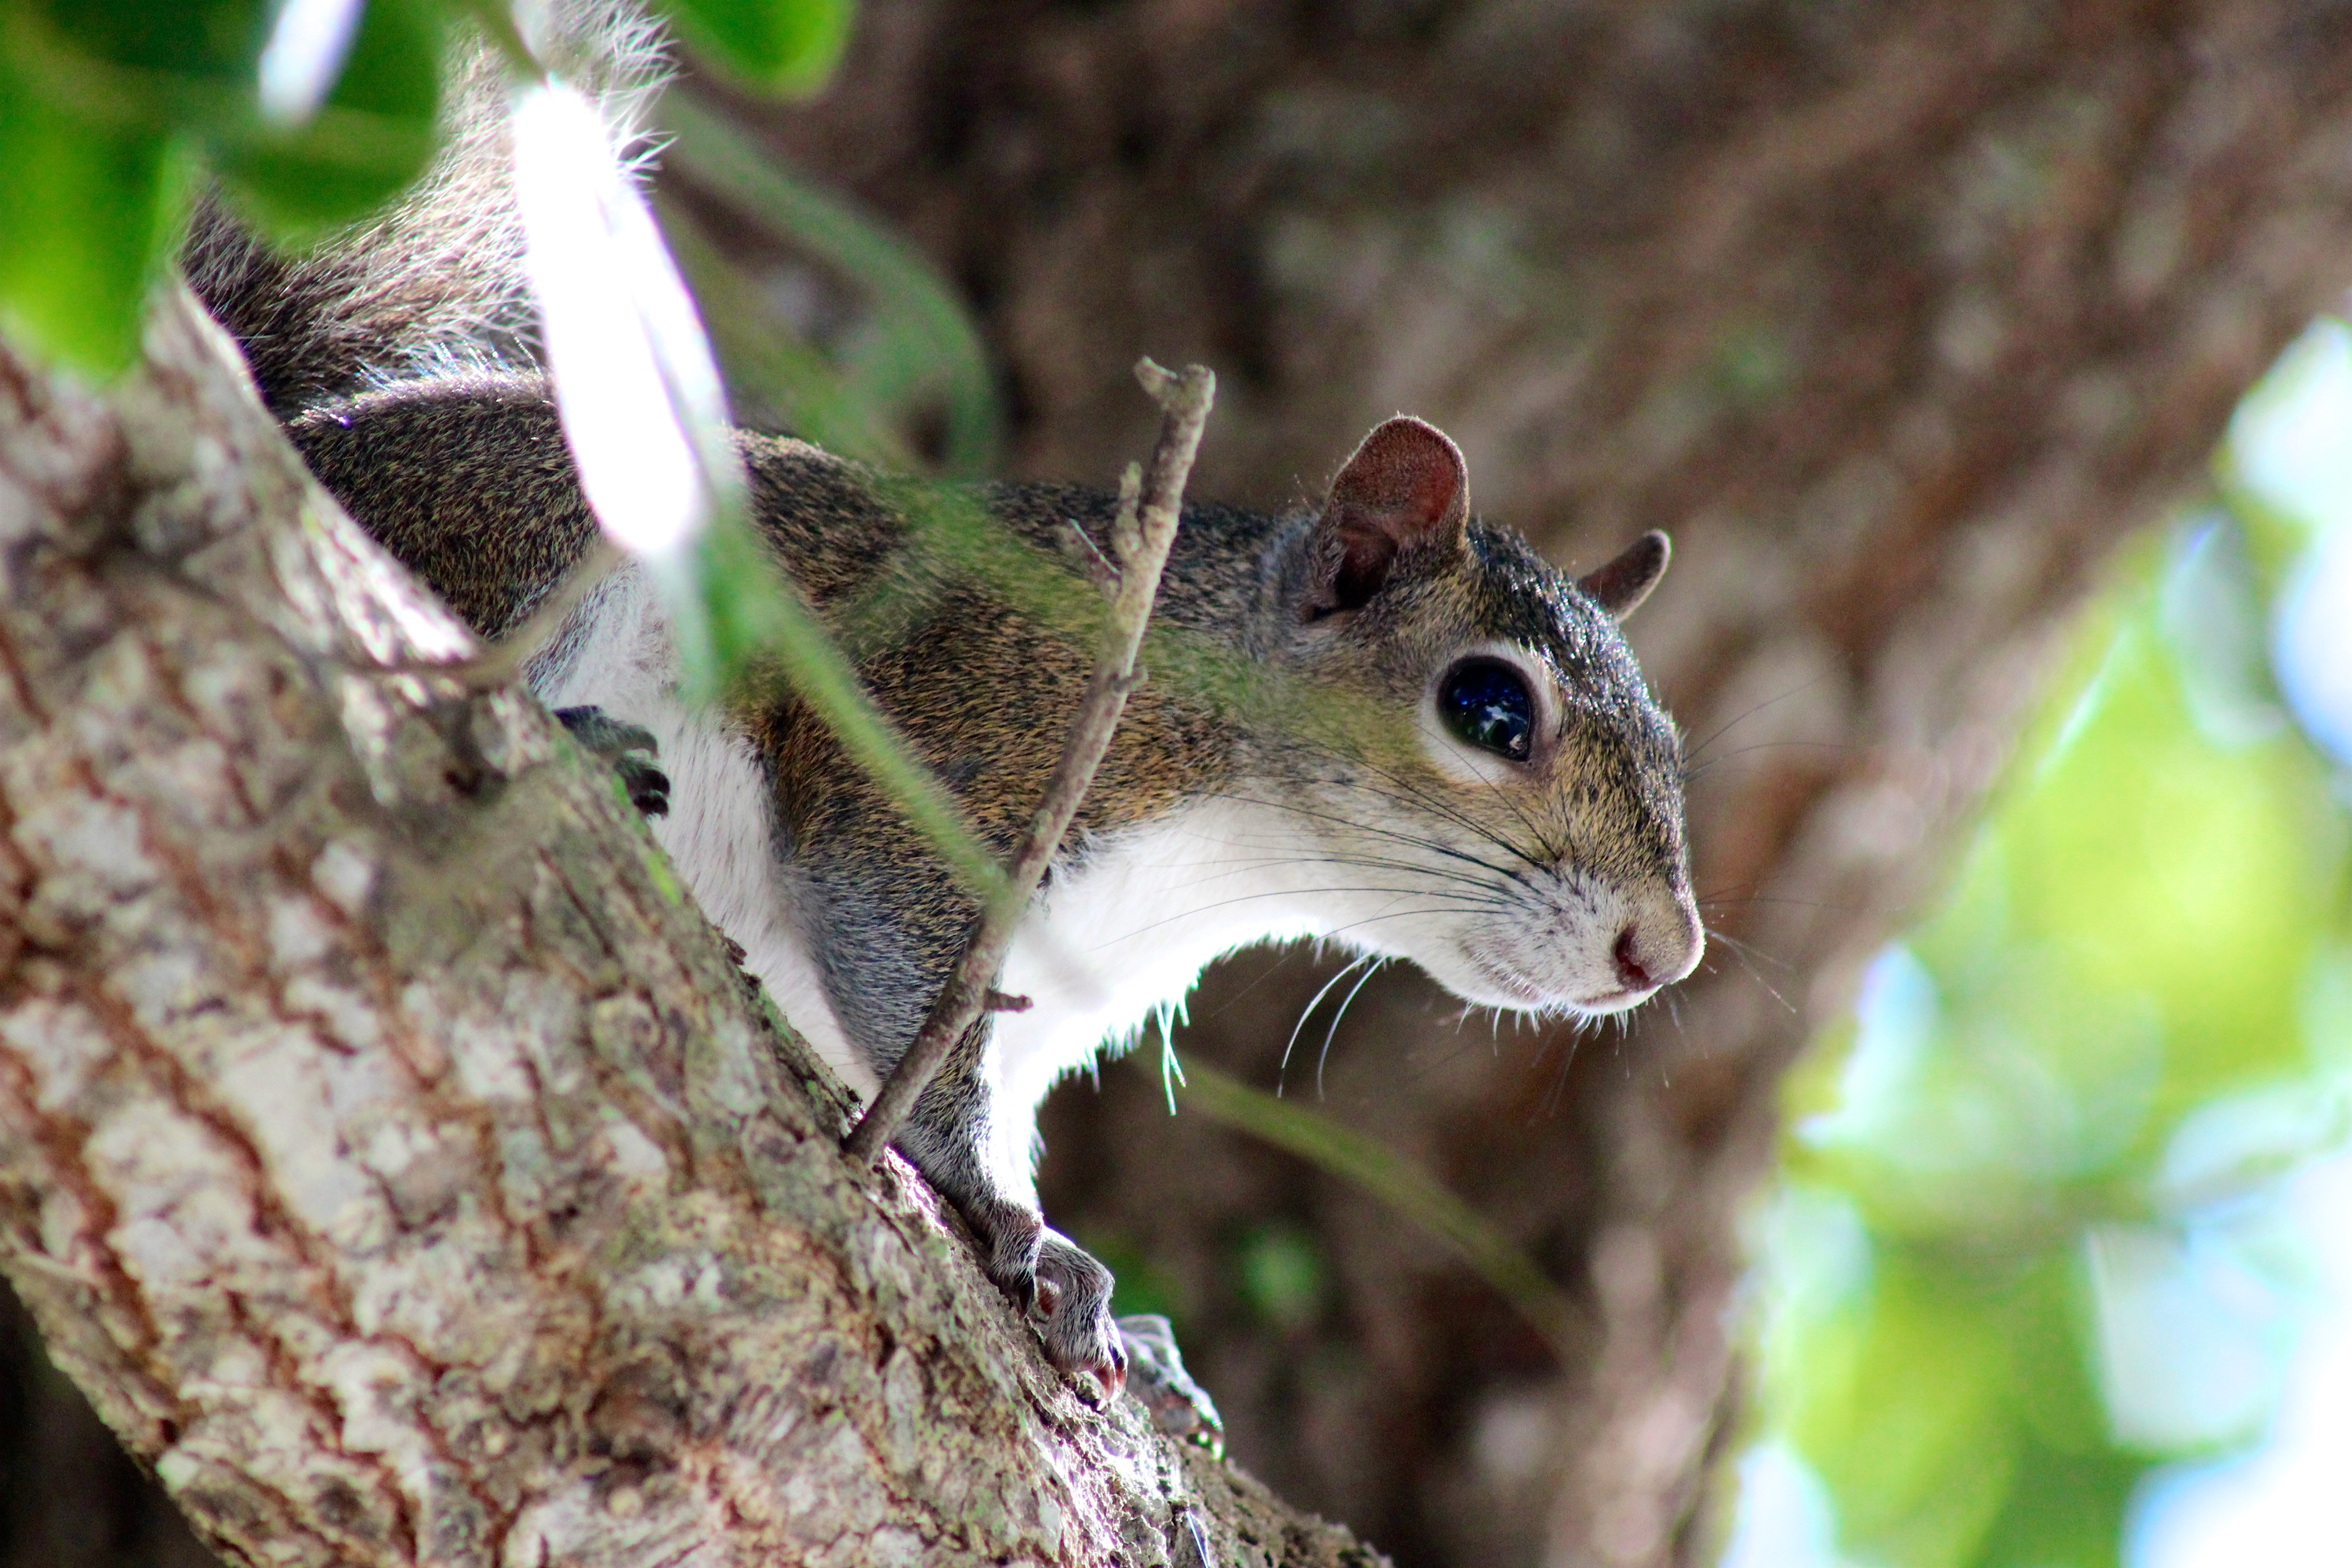
nature, forest, branch, flower, mouse, animal, wildlife, mammal, squirrel, rodent, fauna, close up, vertebrate, chipmunk, creature, macro photography